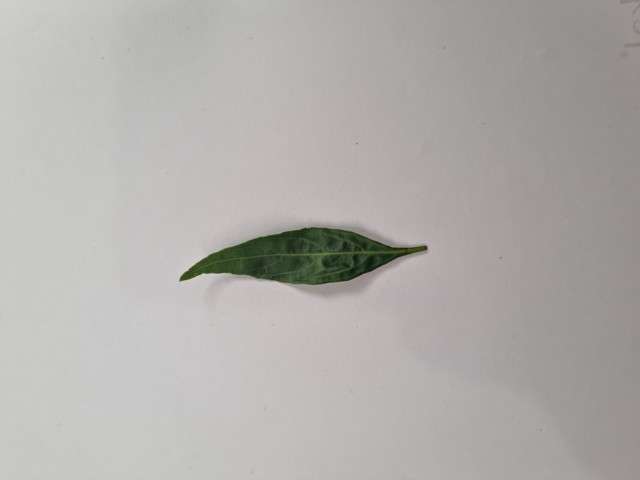
Plant: kalomegh